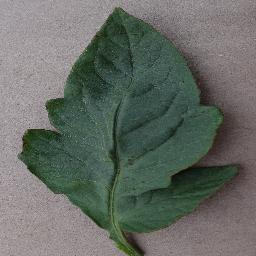
Label: Tomato___Bacterial_spot